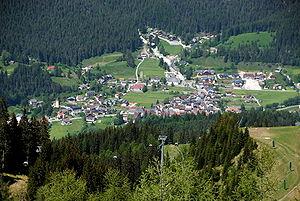
Le col de Camporosso est un col situé en Italie, dans la province d'Udine, à une altitude de 816 m. Il sépare les Alpes carniques des Alpes juliennes et se trouve sur la ligne de partage des eaux entre l'Adriatique et la mer Noire.